Parties in the European Council during 2011

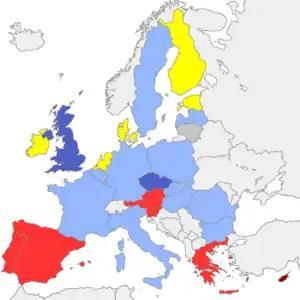
The member-states of the European Union by the European party affiliations of their leaders, as of 1 January 2011.

This article describes the party affiliations of leaders of each member-state represented in the European Council during the year 2011. The list below gives the political party that each head of government, or head of state, belongs to at the national level, as well as the European political alliance to which that national party belongs. The states are listed from most to least populous. More populous states have greater influence in the council, in accordance with the system of Qualified Majority Voting.